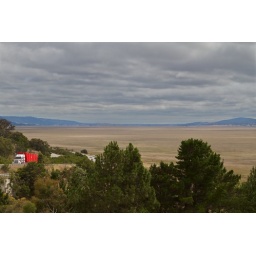
There is some water in the lake at present - just not on this side.Federal Highway, Lake George, N.S.W.